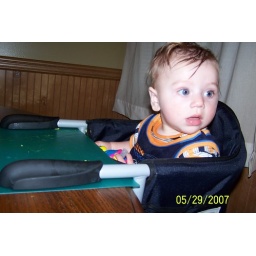
mom, I've finished putting all of my food and my cup in my seat